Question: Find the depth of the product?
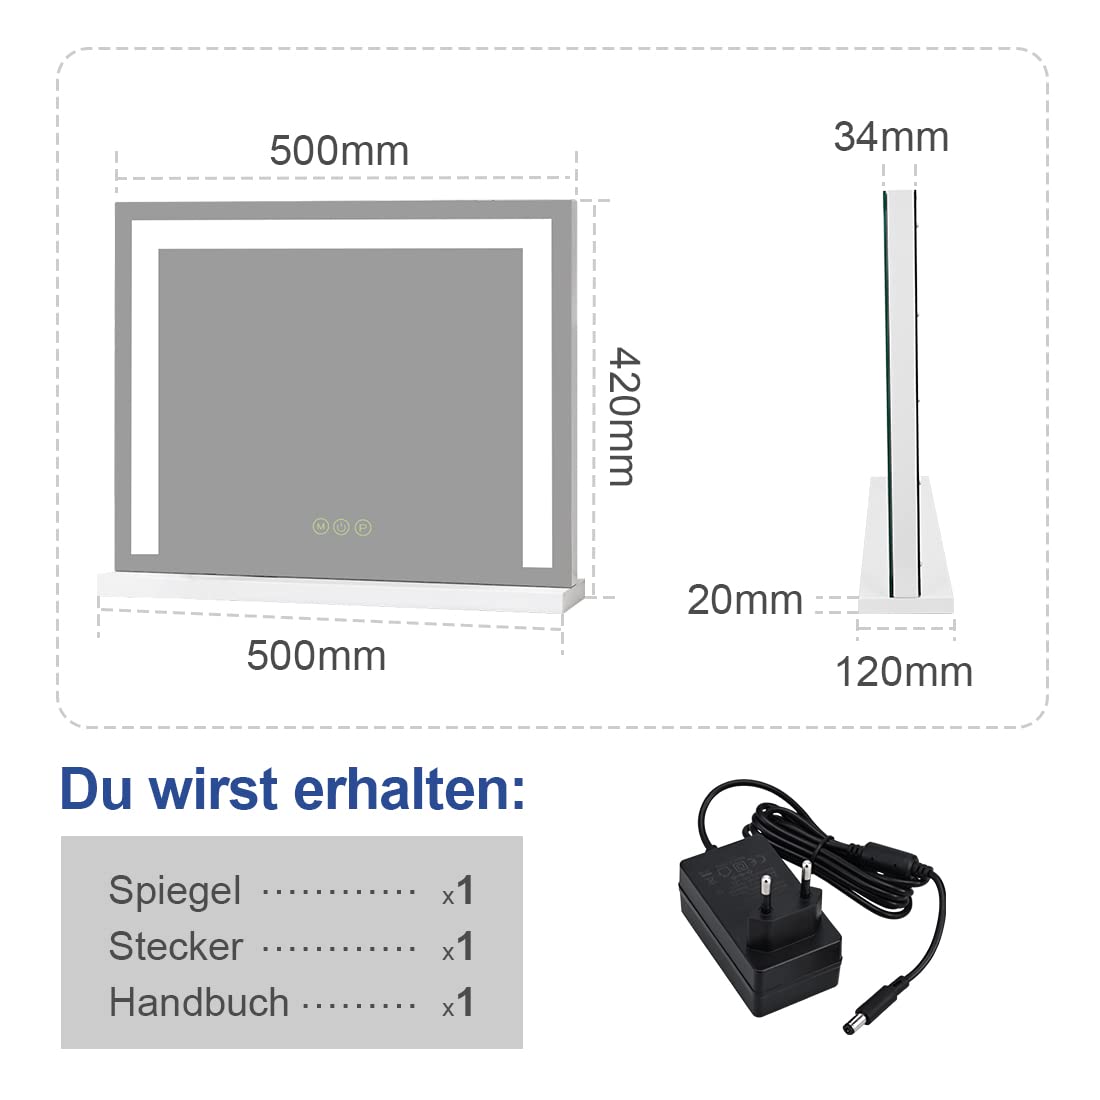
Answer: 420.0 millimetre